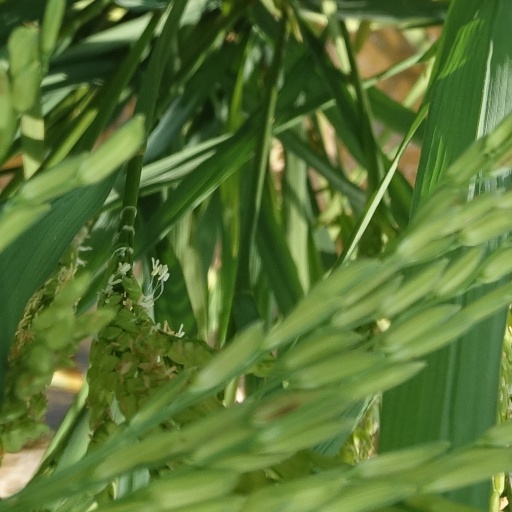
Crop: rice